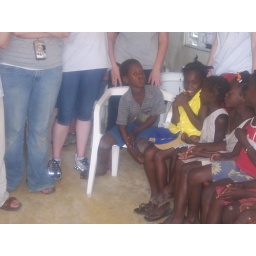
The boy in the chair knew allll the answers!